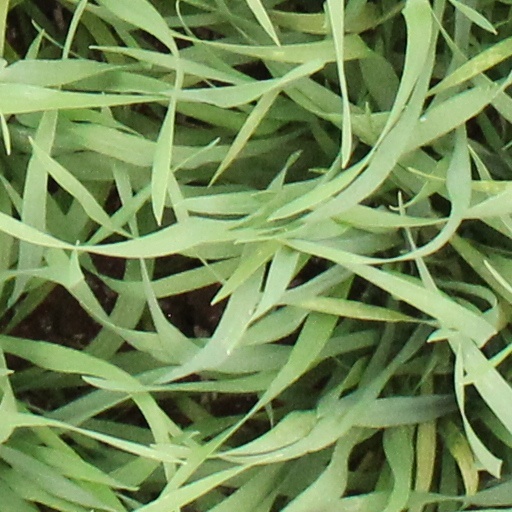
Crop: wheat